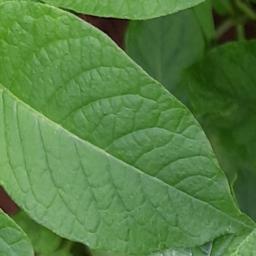
Etiqueta: Sana